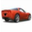
Label: automobile